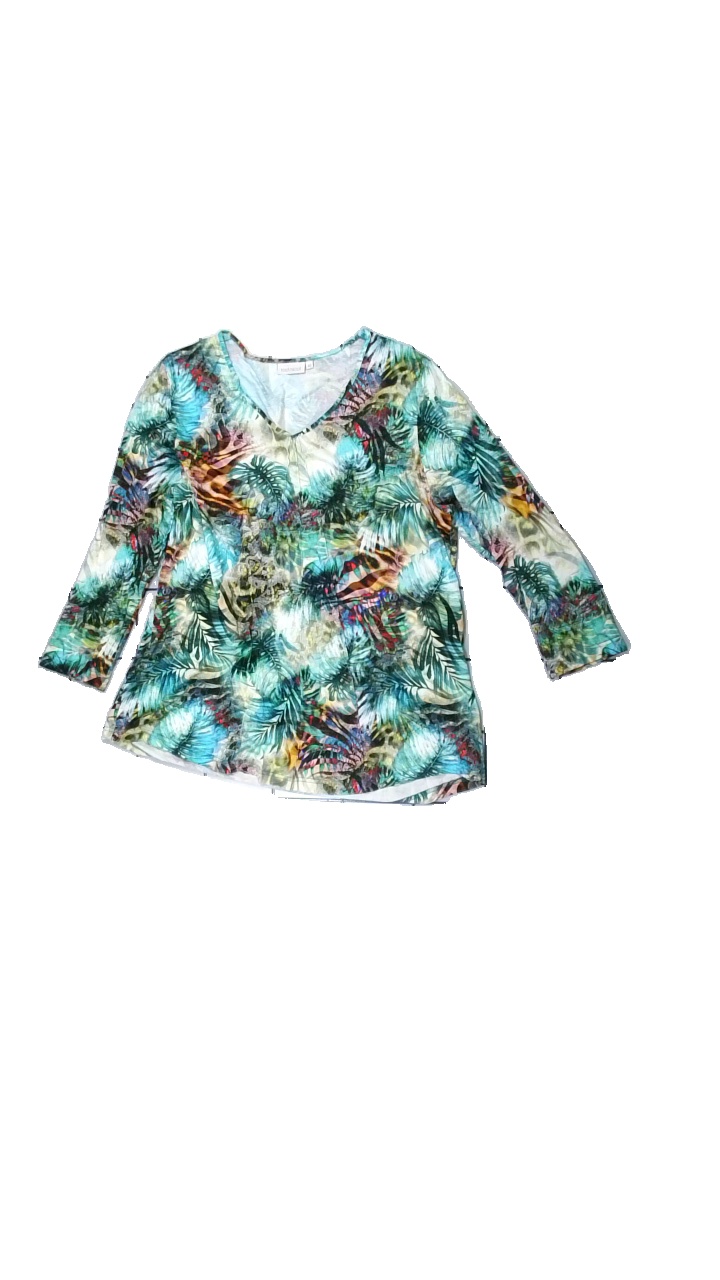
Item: Top (Ladies)
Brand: Ted Nicol
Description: Patterned top
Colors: Green, Blue, Pink, Multicolor
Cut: Regular, C-collar
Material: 100% Viscose
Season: All
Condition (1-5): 5
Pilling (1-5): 5
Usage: Reuse
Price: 50-100